Aquatic locomotion

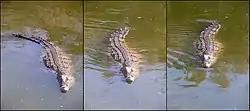
Nile crocodile ("Crocodylus niloticus") swimming

From the point of view of aquatic propulsion, the descent of modern members of the class Reptilia from archaic tailed Amphibia is most obvious in the case of the order Crocodilia (crocodiles and alligators), which use their deep, laterally compressed tails in an essentially carangiform mode of propulsion (see Fish locomotion#Carangiform).